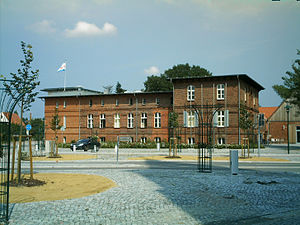
Eggesin
Rådhus
Eggesin er en by og kommune i det nordøstlige Tyskland med 5.483 indbyggere, beliggende ved floden Randows udmunding i Uecker under Landkreis Vorpommern-Greifswald. Landkreis Vorpommern-Greifswald ligger i delstaten Mecklenburg-Vorpommern.